Syrup of ipecac

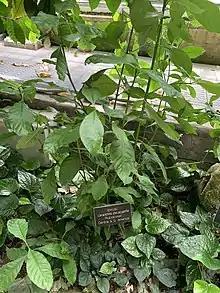
Ipecac plant

Ipecac was used in cough mixtures as an expectorant or an emetic from the 18th until the early 20th century. For instance, ipecac and opium were used to produce Dover's powder, which was used in syrup form.